Hallett Flats–Rawson & Co. Apartment Building

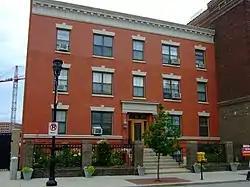
Hallett Apartments part of the complex

The Hallett Flats–Rawson & Co. Apartment Building at 1301–1307 Locust St. in Des Moines, Iowa is a pair of abutting buildings. The Hallett Flats building, at 1305–1307 Locust St., is a three-story building designed by architect George E. Hallett and was built in 1904. It has also been known as Hallett Apartments. The Rawson & Co. Apartment Building, a four-story building designed by Proudfoot, Bird and Rawson, was built in 1915 in such a way that the two would function as one building. It has also been known as Arlington Apartments. The combination was listed on the National Register of Historic Places in 2000. The listing included two contributing buildings and one other contributing structure.